Julieta Serrano

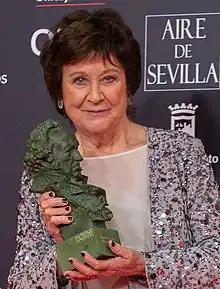
Serrano at the 34th Goya Awards in 2020

Julieta Serrano Romero (born 2 January 1933 in Barcelona, Catalonia, Spain) is a Spanish theatre and cinema actress. Her prolific career began in the 1960s, and she has worked with directors Pedro Almodóvar and Ventura Pons.